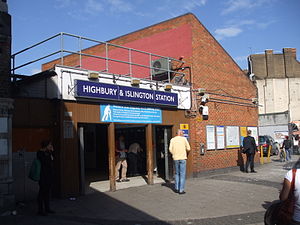
Highbury & Islington Station
Indgang til fra Holloway Road
Highbury & Islington Station er en London Underground og national fjerntogs station i London Borough of Islington i nord London, med adgang til Victoria line, Northern City Line, East London Line og North London Line. Stationen ligger i takstzone 2.